Ira Hobart Evans

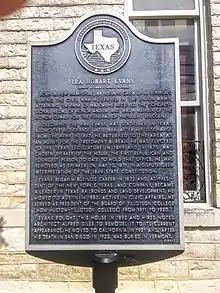
Outside of Ira Hobart Evans' home in Austin, Texas

Deciding to take part in the Reconstruction of Texas, he started a ranch near Corpus Christi, but lost his investment through the dishonesty of his partner. Evans then joined the Freedmen's Bureau but quickly resigned out of anger with his superiors, whom he deemed incompetent. He then joined the Internal Revenue Service, first in Eagle Pass and then in Corpus Christi.